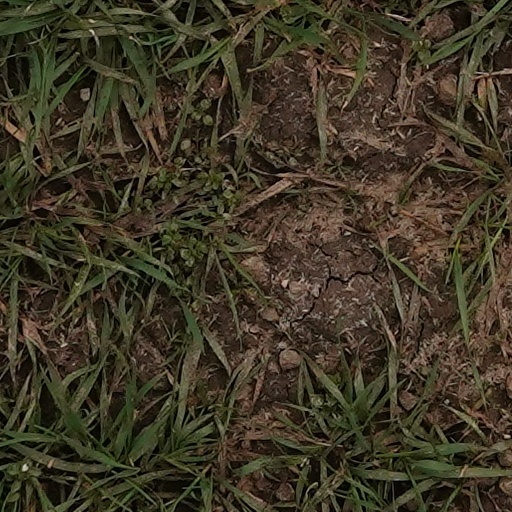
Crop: wheat